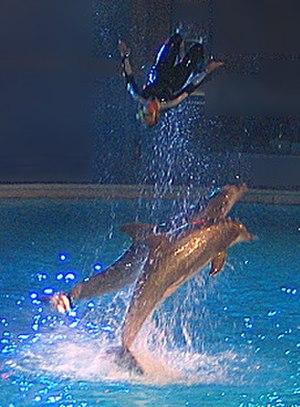
Le Kolmårdens Djurpark est un parc zoologique et parc de loisirs suédois ouvert depuis 1965 et situé le long de la côte nord de la baie de Bråviken, à 18 km au nord-est de Norrköping et à 140 km au sud-ouest de Stockholm.